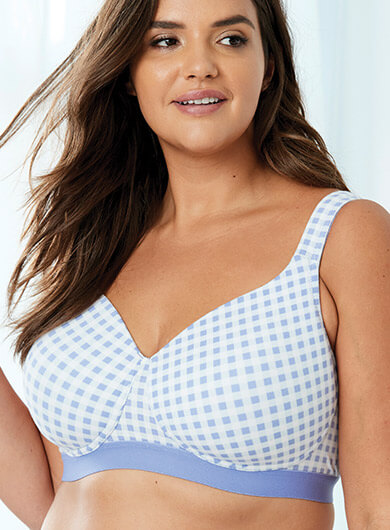
Gender: women